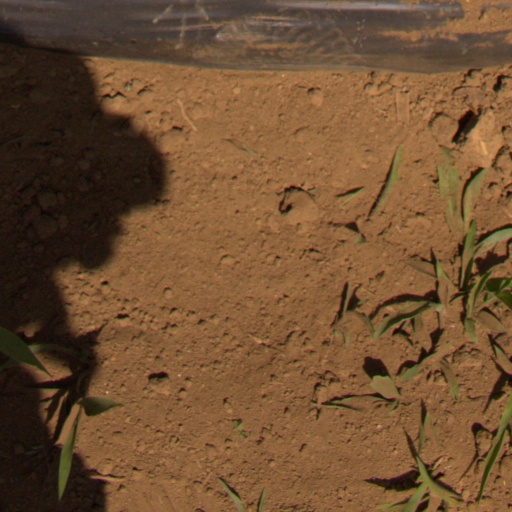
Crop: Jerusalem artichoke